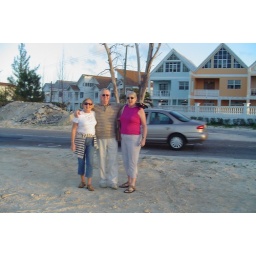
Phil, Una and Anne on the beach in front of the house (green) waiting for the jitney into town